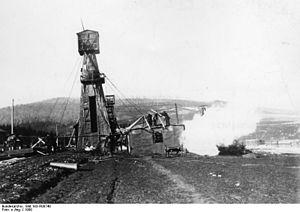
Boryslav ou Borislav est une ville de l'oblast de Lviv, en Ukraine. Sa population s'élevait à 34 938 habitants en 2013.
L'industrie pétrolière en Galicie orientale, du milieu du XIXᵉ siècle aux années 1980, représente une part importante de la production pétrolière en Europe. Elle se concentre dans les districts de Drohobych et Boryslav. Cette région appartient à l'Empire d'Autriche, devenu en 1867 l'Empire austro-hongrois, puis, de 1918 à 1939, à la Pologne. Disputée pendant les deux guerres mondiales où elle alimente en pétrole l'Allemagne et ses alliés, elle devient en 1945 une partie de la république soviétique d'Ukraine, puis de l'Ukraine indépendante à partir de 1991. La production décline et devient marginale à la fin du XXᵉ siècle.